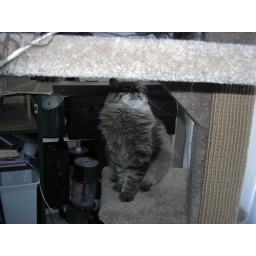
Danya, hanging by one paw off the cat tree and otherwise ripping aroundi t. She's very cute. Danya, hanging by one paw off the cat tree and otherwise ripping aroundi t. She's very cute